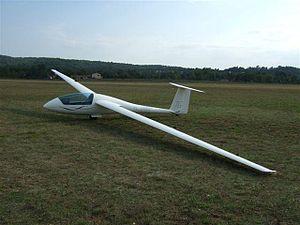
Le Schempp-Hirth Standard Cirrus est un planeur fabriqué par Schempp-Hirth.